Molly Brant

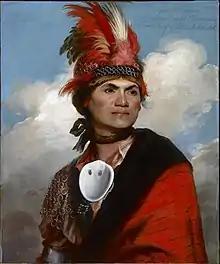
Joseph Brant, Molly's younger brother, in 1786

One of Molly's Mohawk names, perhaps her birth name, was "Konwatsi'tsiaienni," which means "Someone Lends Her a Flower". Her other Mohawk name, given to her at adulthood in a customary mark of passage, was "Degonwadonti," meaning "Two Against One". Her Mohawk names have been spelled in a variety of ways in historical records.